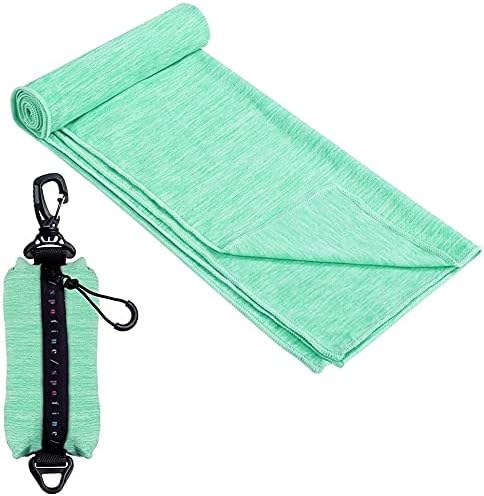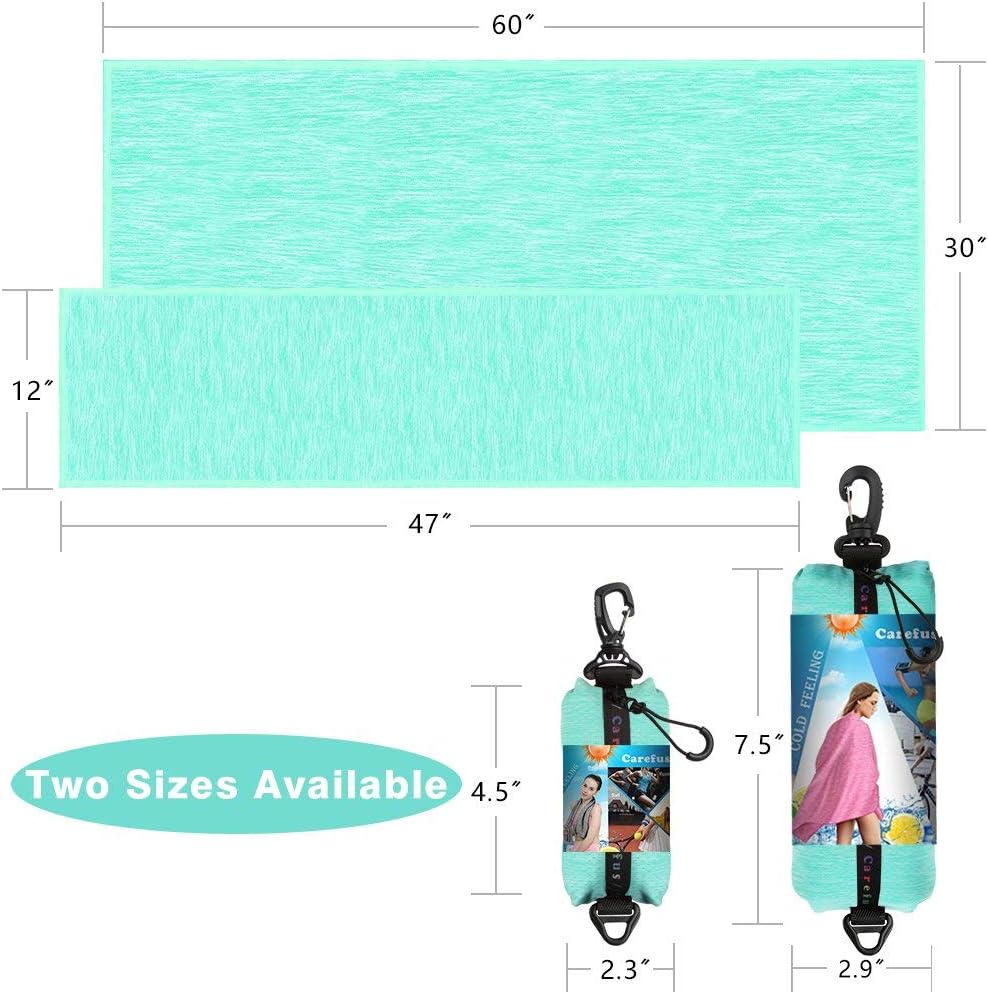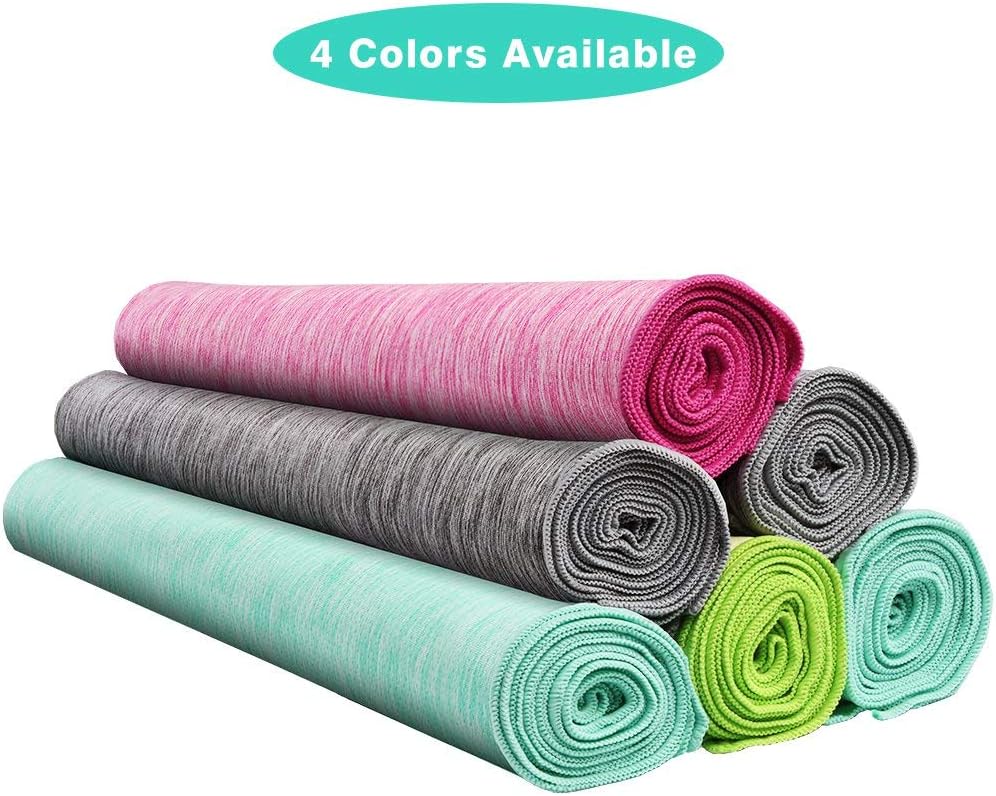
WTOLOVE CareFus Cooling Towel (60"x30", 47"x12"), Nature Microfiber Ice Towel, Soft Breathable Chilly Towel, Cold Towel for Yoga, Sport, Gym, Workout, Fitness, Running (47"x12", Blue)
Category: Amazon Home
Package Content: 1*Cooling Towel  1*Carrying Pouch with Chip Product OverView. CareFus cooling towels are different with common cooling towel. It is made of a new and creative technology material, which contains 60% polyester, 30% Ice Silk and 10% Nylon.  It is super absorb that provides install cooling effect and keep it up to several hours.  It is extremely soft and skin -friendly. And it is stretchy and flexible enough to serve various purposes. Advantages of the CareFus Cooling Towel: Personalized Carry Case, Convertible Storage Case. - Great for essentials and mobile phones storage as well. Unique pit texture & Delicate Edge Stitching. -Creative pit texture for snagging resistance and delicate edge stitching improved to avoid any possible sloppy threads. Large & Extra Large Sizes Available. -Can be used as a normal towel and worn on the head and neck, Regardless of body size, suitable for most people. Super Compact and Portable. -You can easily fold the towel into the carry pouch and carry it around like a regular scarf. Instantly Cooling& Can cool for uo to 3 hours. 50 UPF Sunscreen Protection. 4 Range of colors. (RoseRed, Gray, Blue, Green) Super breathable&absorbent. - The special nature fabric absorb enough water that is required for the cooling effect which is breathable comfortable to skin as well. Soft and Skin-Friendly. -Unlike common cooling towel, which is crunchy hard when dry. CareFus cooling towel is extremely soft and skin friendly both wet and dry. Two Sizes to Choose: Large: 47*12inches Full Body: 60*30inches Simply Three Steps to Active it. Get it wet, wring the water out of the towel and give it three swift snaps to activate the cooling . The cooling begins instantly and can last for up to three hours.
Features: INSTANT COOLING TOWEL. - CAREFUS cooling towels is made from a new proprietary performance fabric that instantly cools when soak with water, wring out, and then snap in the air to activate the cooling properties. This cooling towels for neck stays chilled for up to 3 hours and it reduces body temperature up to 30 degrees. Meanwhile, It provides a 50 UPF sunscreen protection. | UNIQUE PIT TEXTURE & SKIN FRIENDLY. - CAREFUS cool towels is made with unique pit texture and delicate interlocking stitching which makes it snagging resistance and the end product is a soft, skin friendly and smooth cool towel that you can comfortably use for as long as you care for it. | USEABLE COOLING TOWEL. - CAREFUS cooling towel for instant cooling relief can be easily machine washed and can be reused over and over again. The Chill will not be reduced or removed after washed as it produced from the nature fabric not by adding any agent. Do not waste your money to buy multi-packs but poor quality ones. Just one pack of CareFus Cool Towel for neck is enough. (One Pack Per Each Package.) | 4 UNIQUE COLORS & 2 SIZES TO CHOICE. - CAREFUS neck cooling towel comes in four unique eye catching fun colors and two sizes , this makes it a viable option for a wide range of people with various preferences and budgets. It is with more versatility that can work as a head cover, bandanna or neck wrap for athletes, runners, sports fans into workout, gym, yoga, boxing and fitness. | BONUS CARRYING POUCH WITH CLIP.- You’ll get a free carrying pouch for every cooling towel you buy. This reusable pouch is made with same material and color of the towel and it comes with clip, making it not only a pouch but a great gift for all ages. Altogether, this feature makes taking your towel with you on a climb, golf trip or during training convenient. With the clips, you can just as easily attach the towel to a backpack belt.